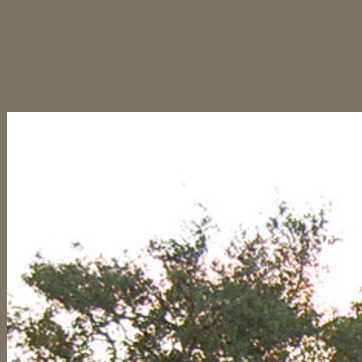
Material: sky